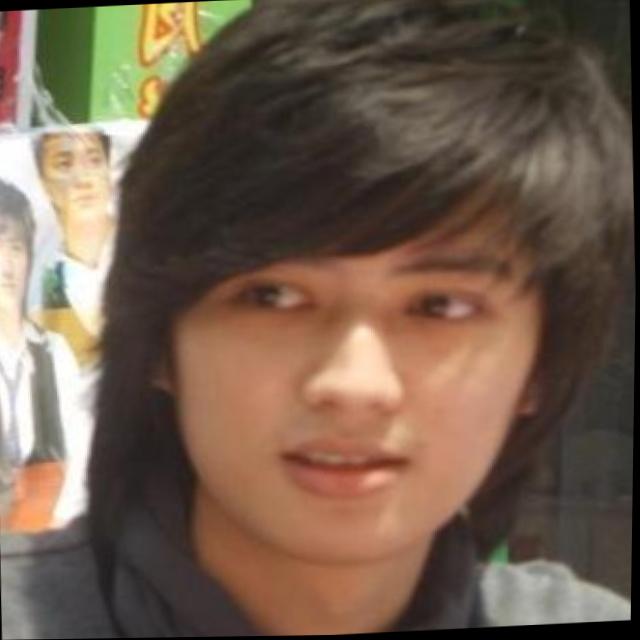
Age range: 21-44